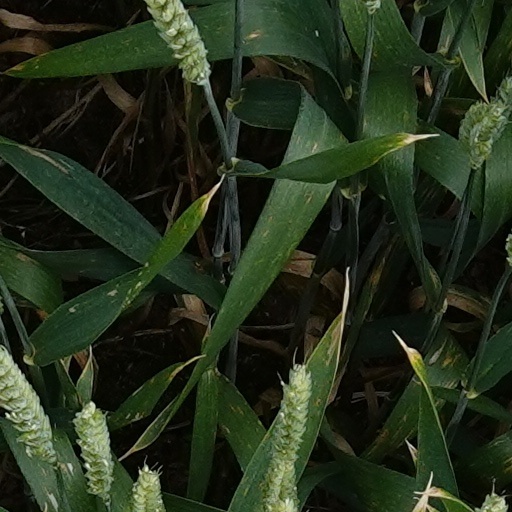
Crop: wheat